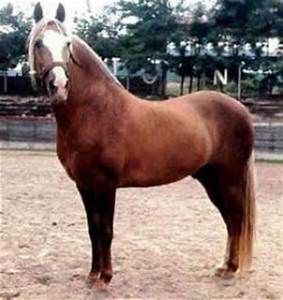
Label: cavallo